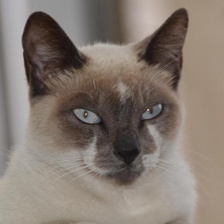
Label: animals